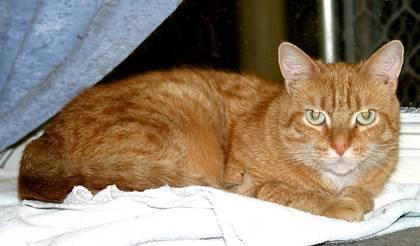
cat